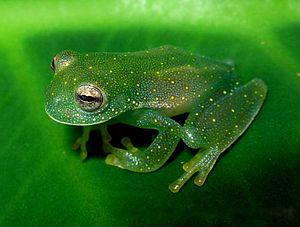
Centrolene savagei est une espèce d'amphibiens de la famille des Centrolenidae.